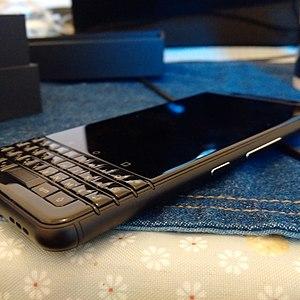
Blackberry Keyone Edition Black 2017
BlackBerry est une ligne de téléphones intelligents, créée et développée par Mike Lazaridis depuis 1999 puis rejoint par Jim Balsillie, d'abord sous le nom de RIM, puis sous le nom du produit dénommé BlackBerry, utilisant le système d'exploitation propriétaire Blackberry OS.